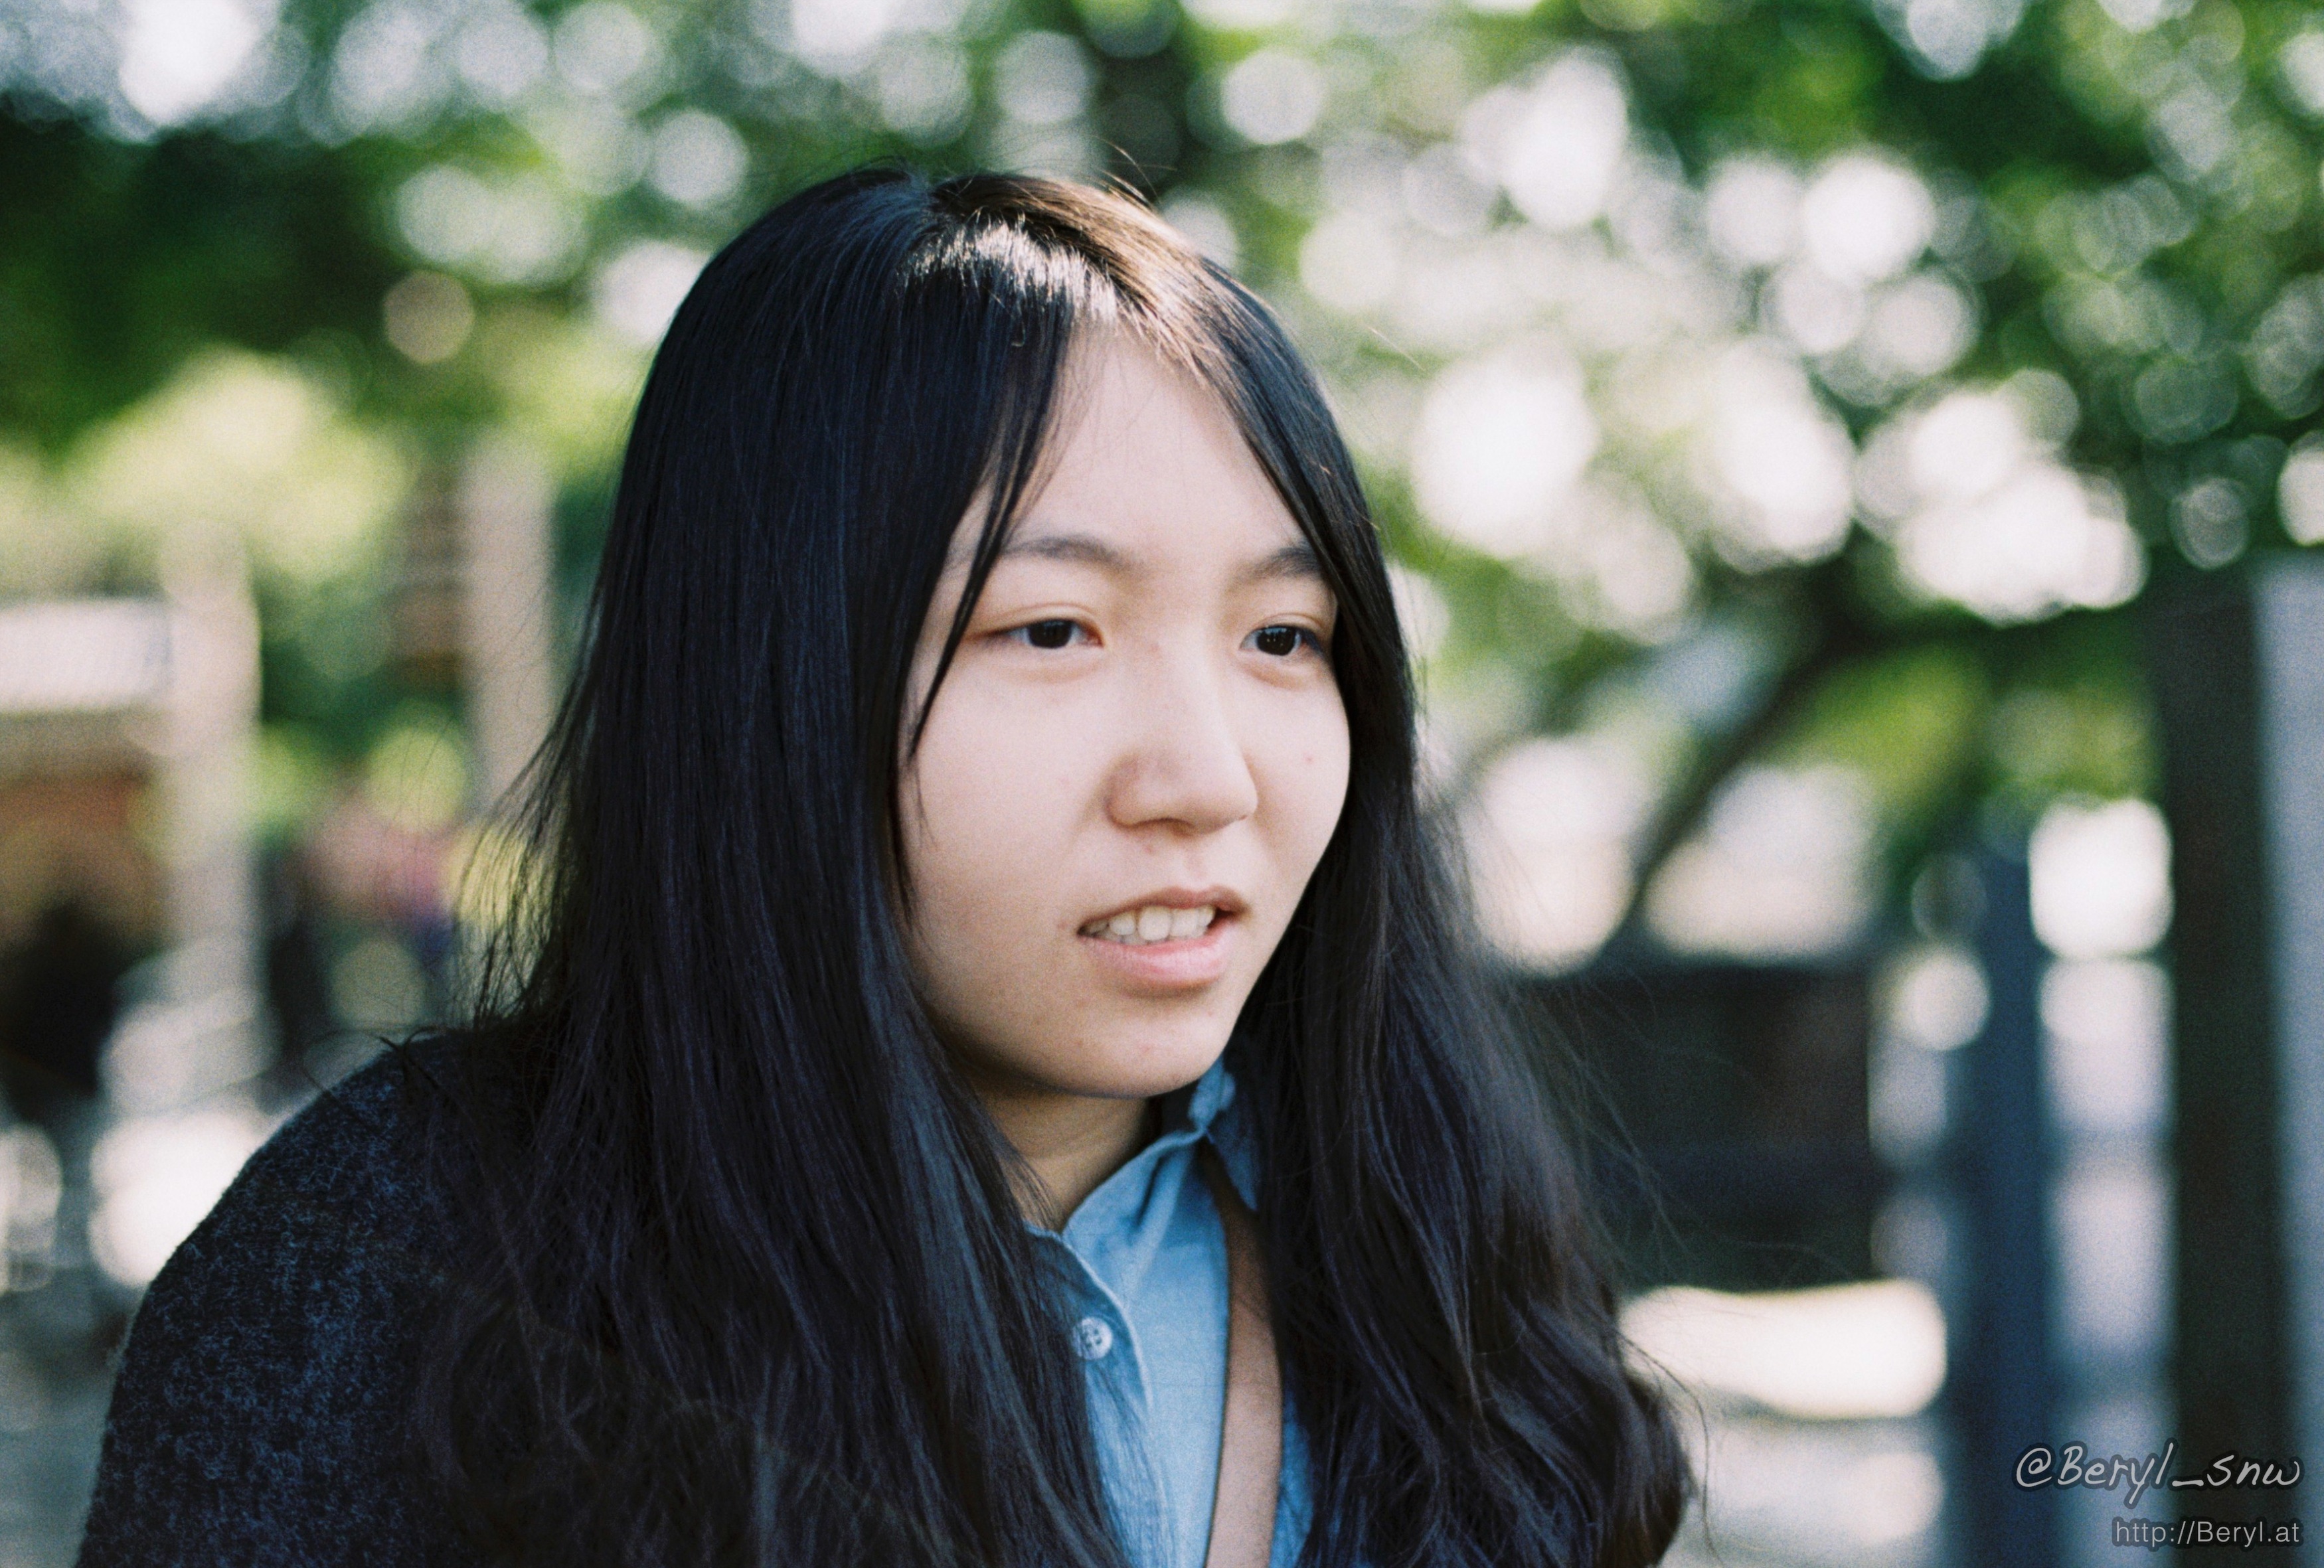
tree, person, bokeh, girl, woman, hair, photography, film, portrait, model, student, nikon, lady, facial expression, hairstyle, smile, long hair, black hair, face, sunny, candid, 50mm, f14, lovely, eye, university, head, photograph, skin, beauty, 100, nikkor, teenage, teen, fm2, solaris, emotion, photo shoot, brown hair, portrait photography